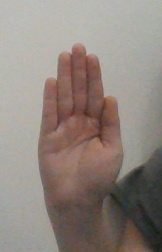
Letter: seen